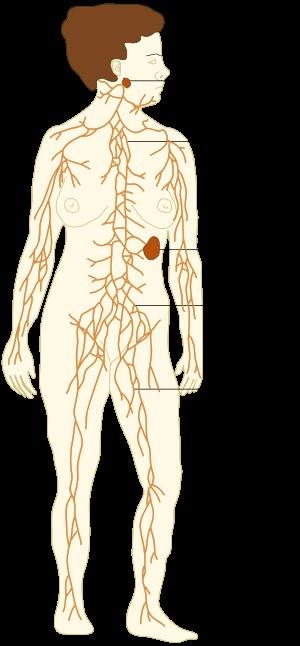
Le système lymphatique associe deux notions :
Les tonsilles palatines, ou amygdales palatines, sont les tonsilles qui peuvent être observées à droite et à gauche du fond de la gorge chez l'être humain et la plupart des mammifères. Le mot viendrait du latin tonsillae, amygdales, et aussi de tusillae, diminutif, d'après Festus, de toles, ou tolae, amygdales, qu'Isidore dit être un mot gaulois.